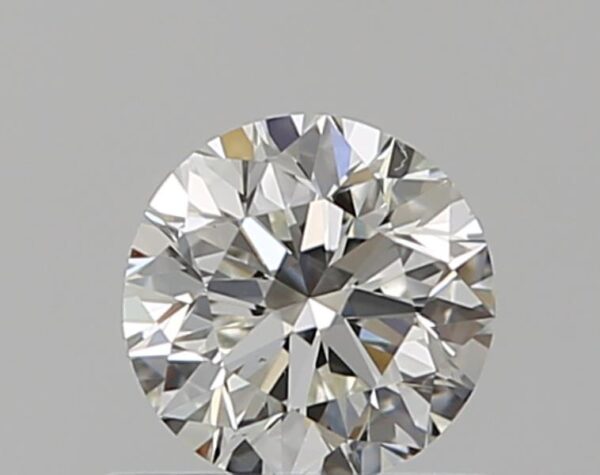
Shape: round
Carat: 0.5
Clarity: VS2
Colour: H
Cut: EX
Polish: EX
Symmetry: VG
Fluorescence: N
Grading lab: GIA
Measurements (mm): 5 x 5.04 x 3.18